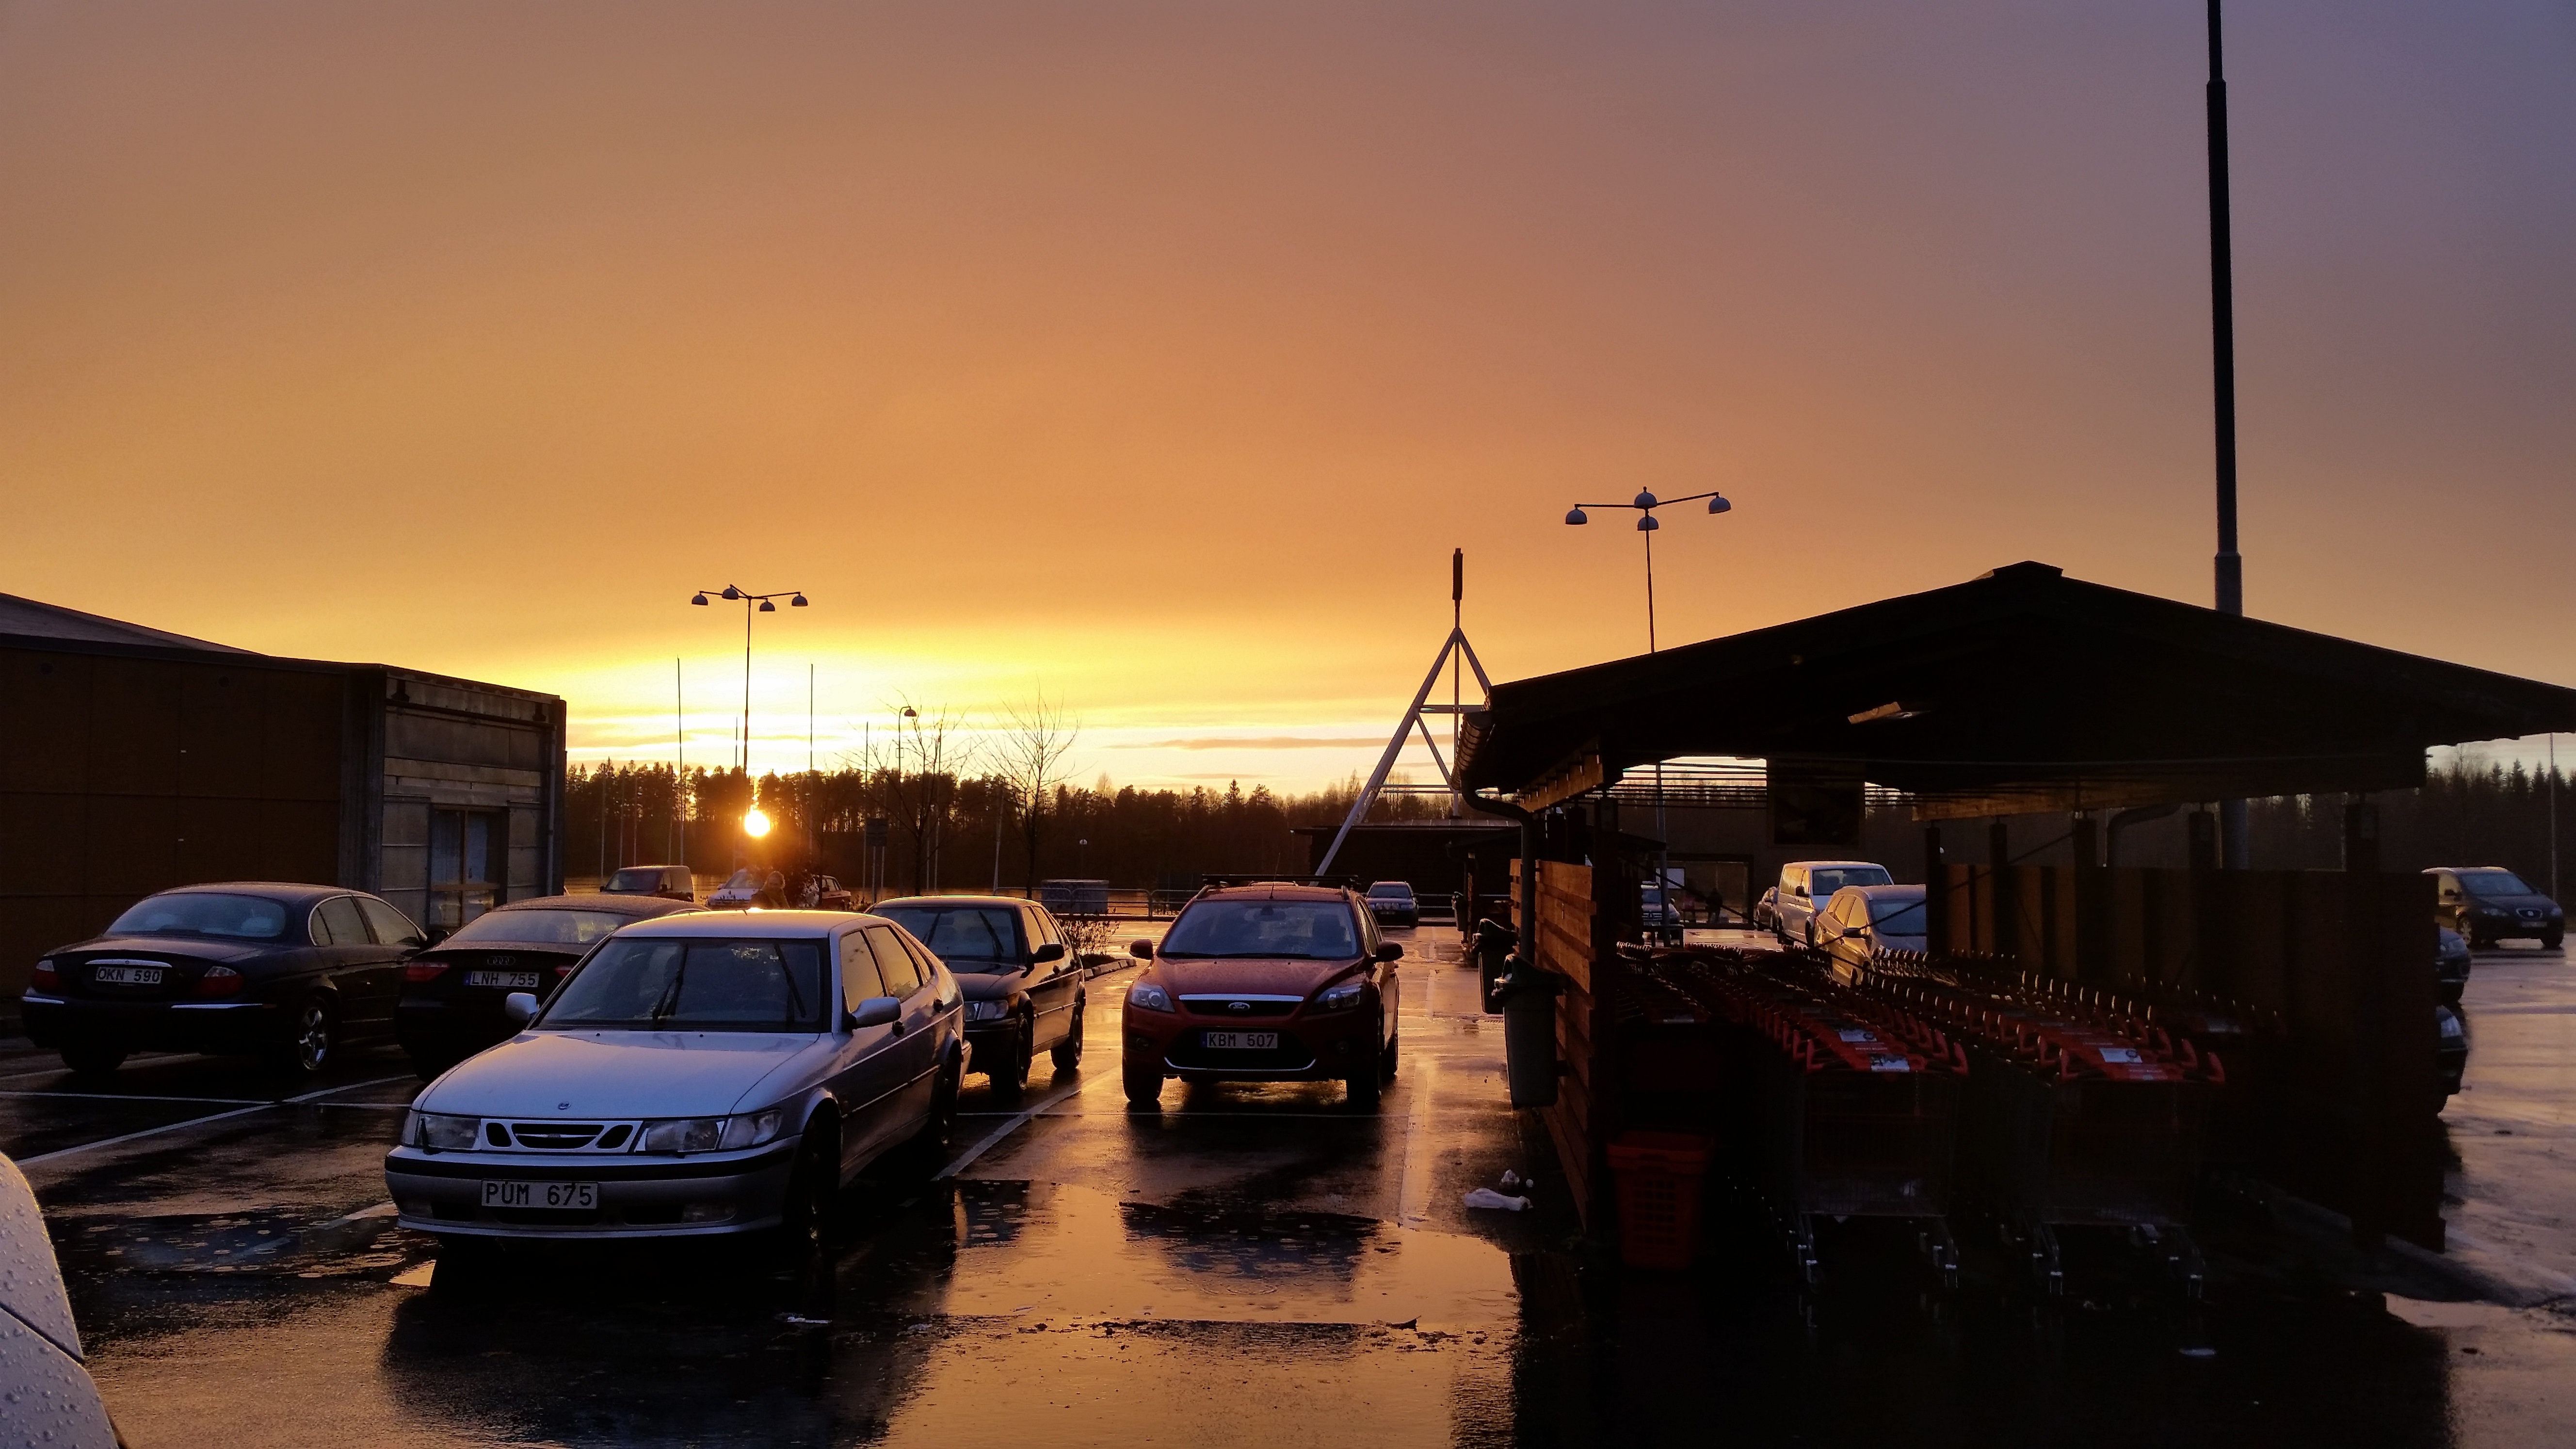
dock, sunset, car, night, morning, parking, dusk, evening, marina, cars, shopping centre